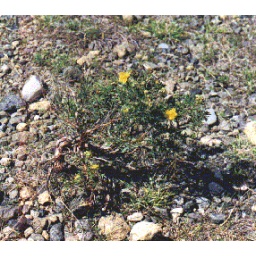
From the table land mountains in Gros Morne National Park......